Gymnasium (Germany)

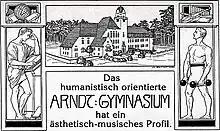
This vignette of the Arndt-Gymnasium Dahlem shows a young man studying at the left and a young man doing sports at the right; it was printed on the 2008 school programme.

When primary school ended with the fourth grade and pupils left German basic secondary schools ("Volksschule/Hauptschule" or "Realschule") at the end of the ninth or tenth grade, the gymnasium used special terms for its grade levels: